Serious Moonlight Tour

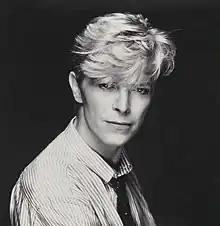
David Bowie in a 1983 promotional picture

The tour was a commercial high point for Bowie, who found his new popularity perplexing. He later remarked that, with the success of "Let's Dance" and the Serious Moonlight Tour, he lost track of who his fans were or what they wanted. One critic would later call this tour his "most accessible" because "it had few props and one costume change, from peach suit to blue."